It Pays to Advertise (1919 film)

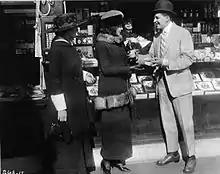
Lois Wilson (center) and Bryant Washburn in "It Pays to Advertise"

It Pays to Advertise is a 1919 American silent drama film directed by Donald Crisp and written by Elmer Blaney Harris based upon the 1914 Broadway play of the same name by Roi Cooper Megrue and Walter Hackett. The film stars Bryant Washburn, Lois Wilson, Frank Currier, Walter Hiers, Clarence Geldart, and Julia Faye. The film was released on November 23, 1919, by Paramount Pictures. It is not known whether the film currently survives, and it may be a lost film.